Corta Atalaya

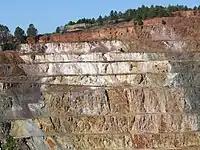
Remnants of the former village of Atalaya on the edge of the cut.

In 1970, La Atalaya had 257 buildings and a population of 823. That year, approval was received to enlarge the pit; in 1971, La Atalaya was destroyed because it was in the path of the mining. La Atalaya was not the only townsite sacrificed to the mine. Earlier, the original location of Minas de Riotinto lay in the path of the mine; the town was moved to its present site.